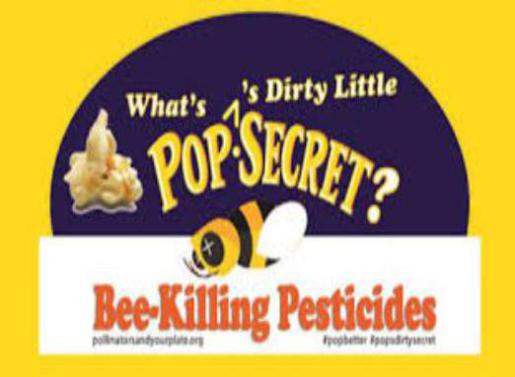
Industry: Food